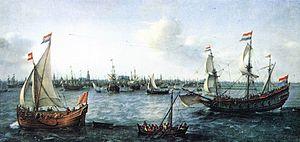
Le bateau de Vlie felibotes en español; est un type de navire datant des XVIᵉ et XVIIᵉ siècles.